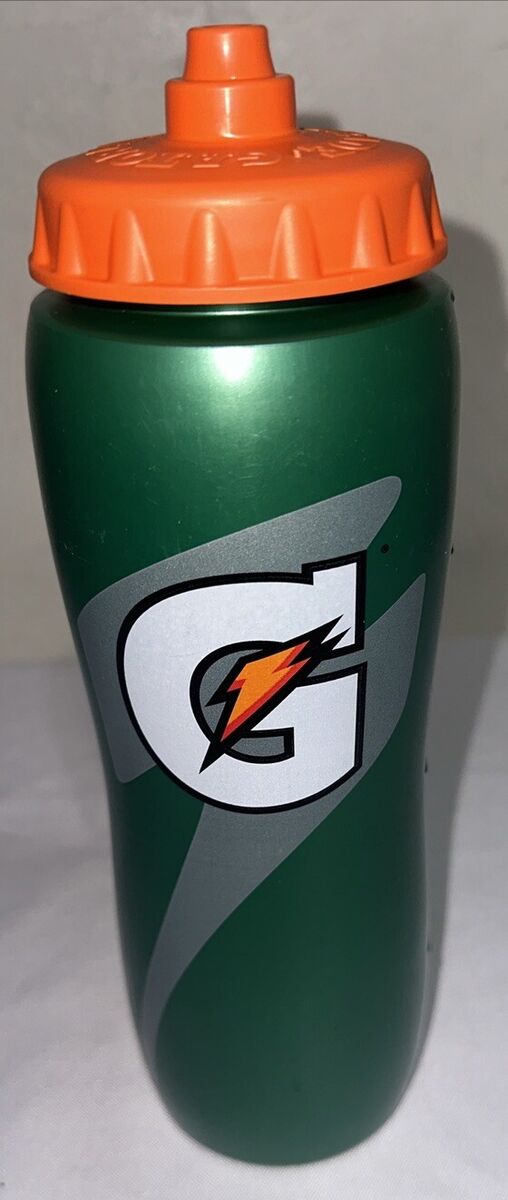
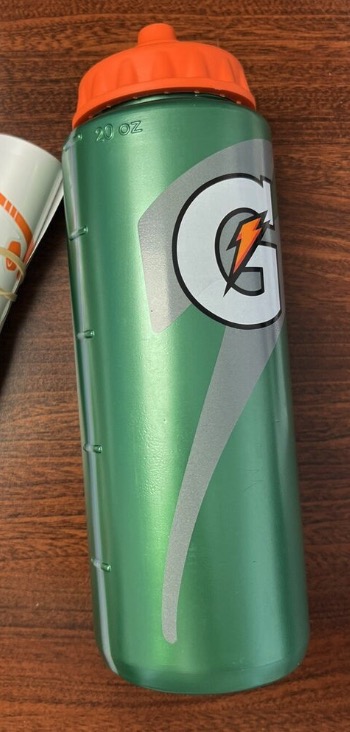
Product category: misc
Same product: yes